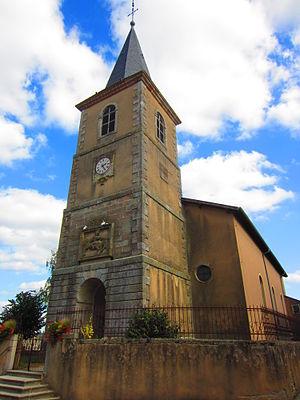
Eglise Gomelange
Gomelange est une commune française située dans le département de la Moselle et le bassin de vie de la Moselle-Est, en région Grand Est. Guirlange est une commune associée à Gomelange depuis 1973.